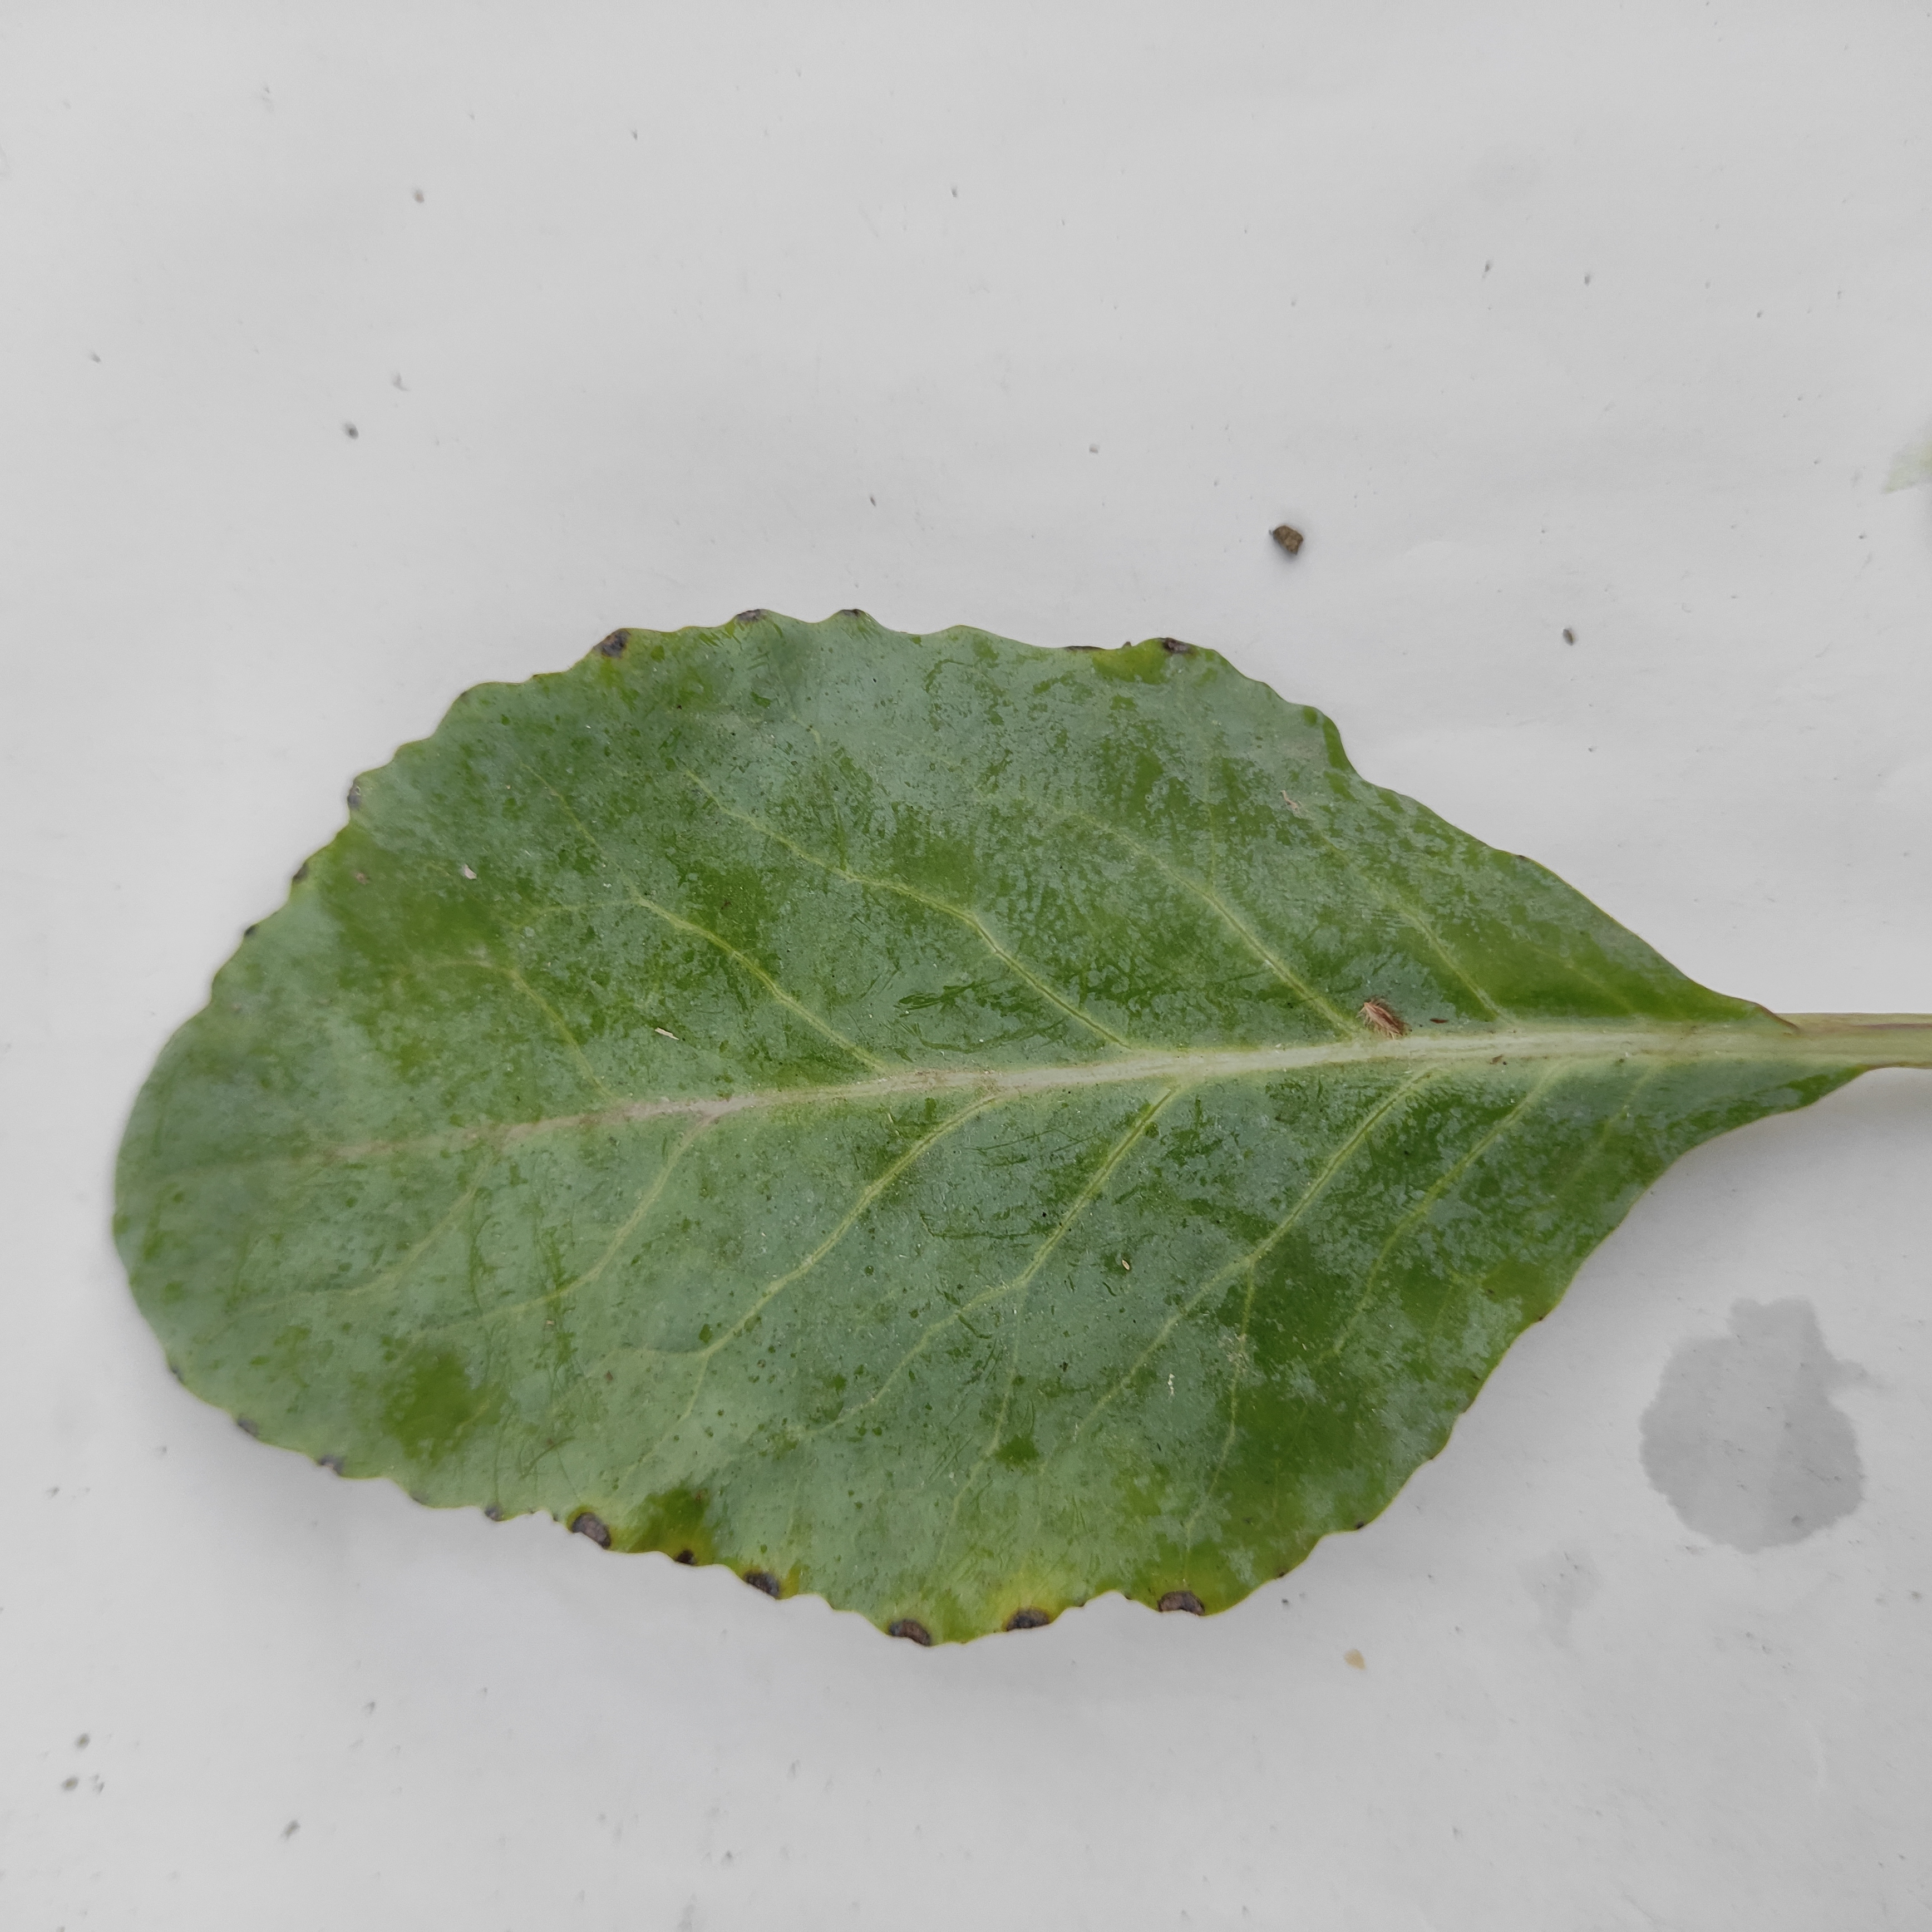
Label: Healthy